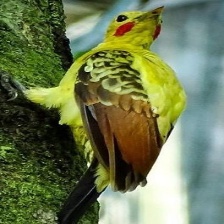
Species: CREAM COLORED WOODPECKER
Scientific name: CELEUS FLAVUS